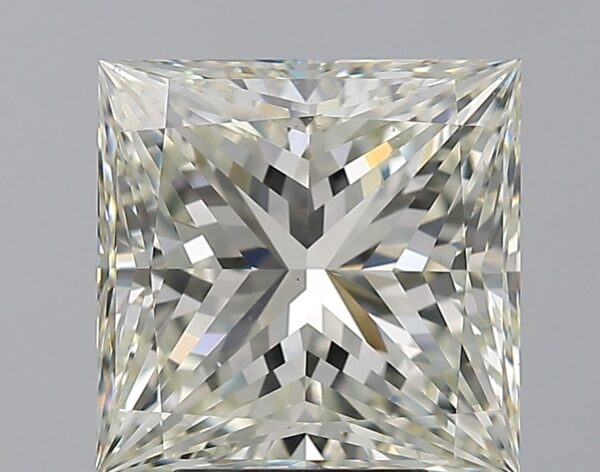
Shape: princess
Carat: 5.01
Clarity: VS2
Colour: K
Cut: EX
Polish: EX
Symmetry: EX
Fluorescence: N
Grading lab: GIA
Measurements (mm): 9.54 x 9.45 x 6.87